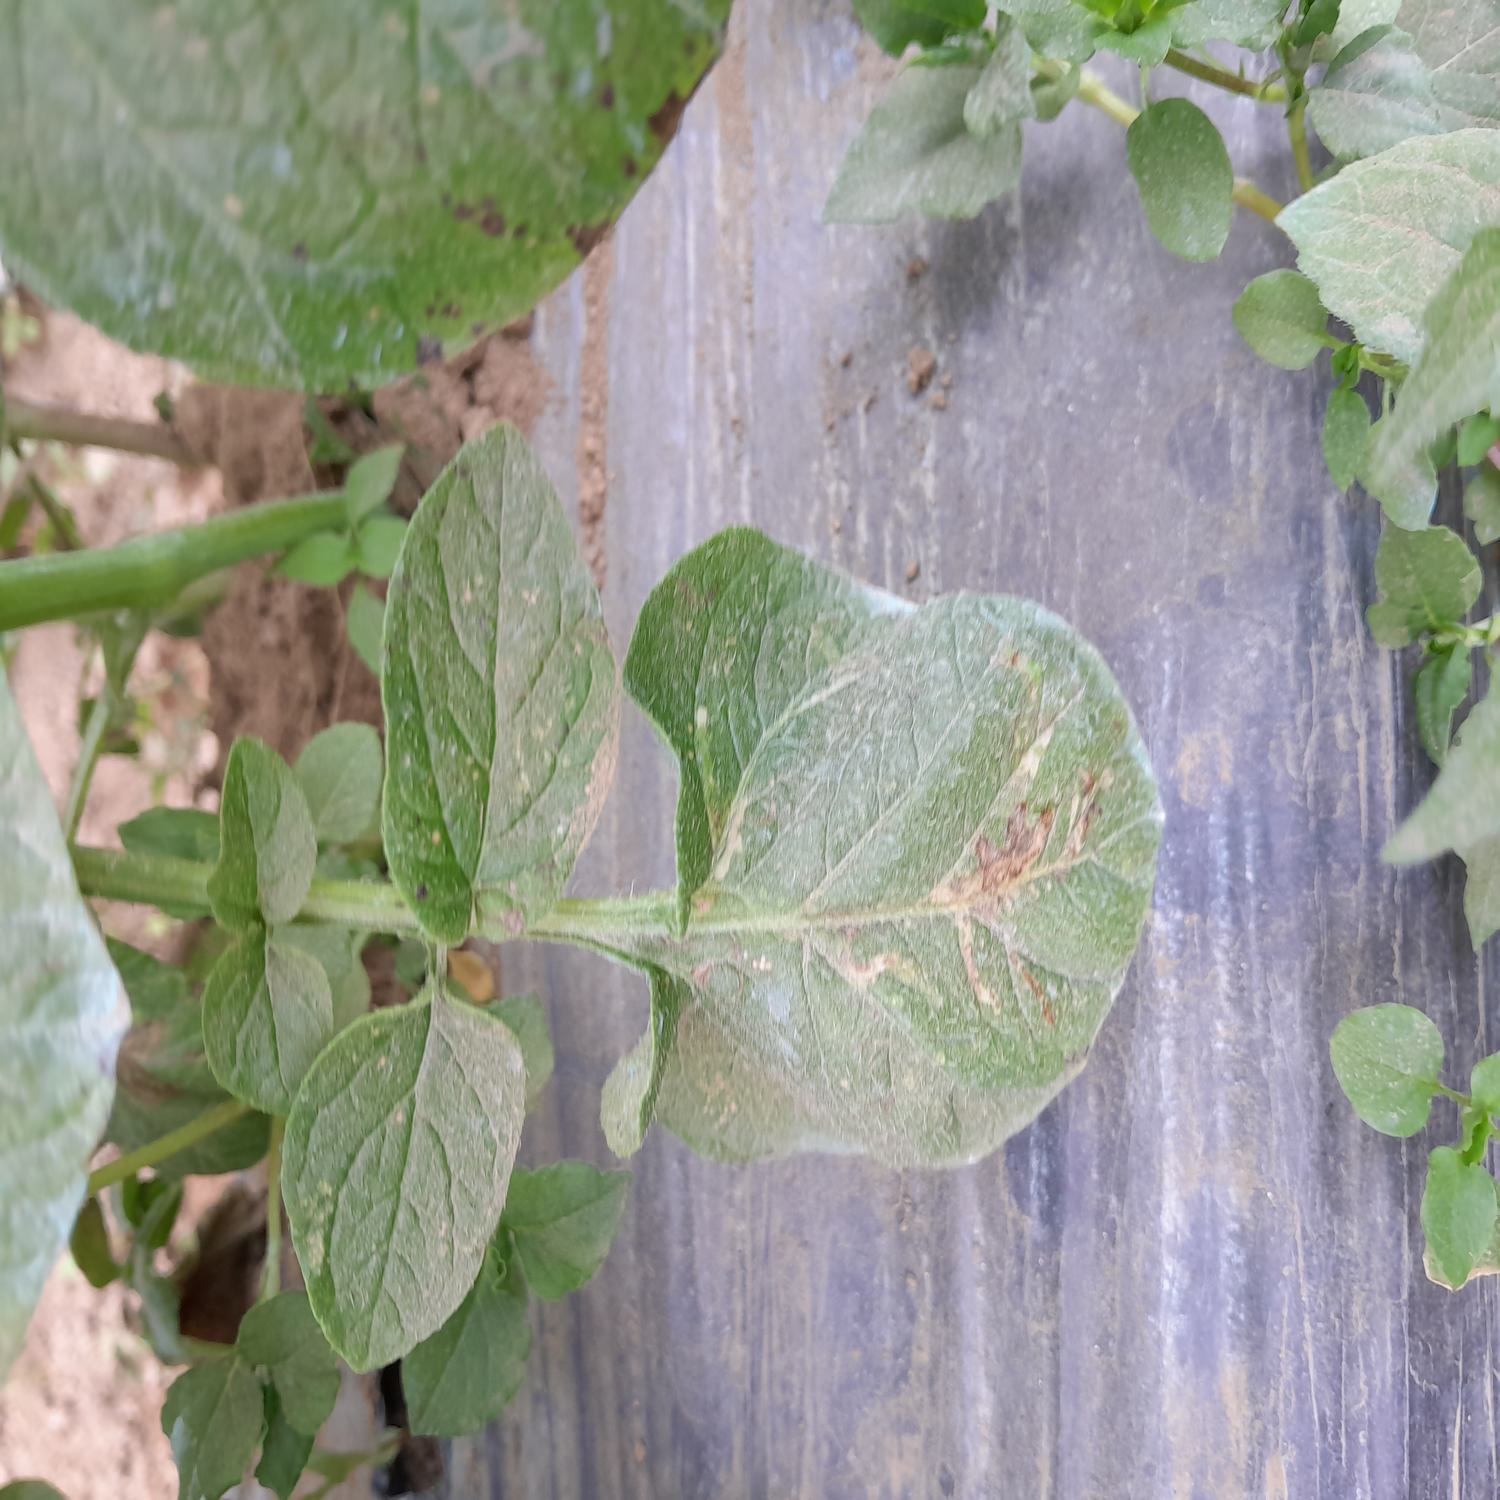
Label: Pest